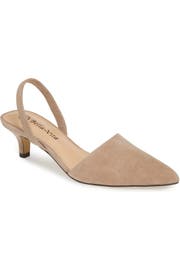
a slim back strap accentuates the minimalist silhouette of this perfectly poised and versatile pump